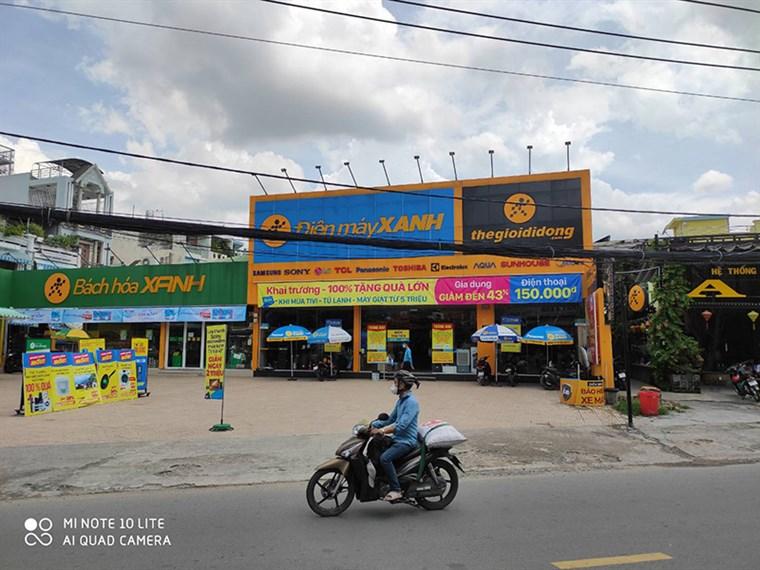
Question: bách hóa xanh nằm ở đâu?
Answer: bách hóa xanh nằm bên trái điện máy xanh